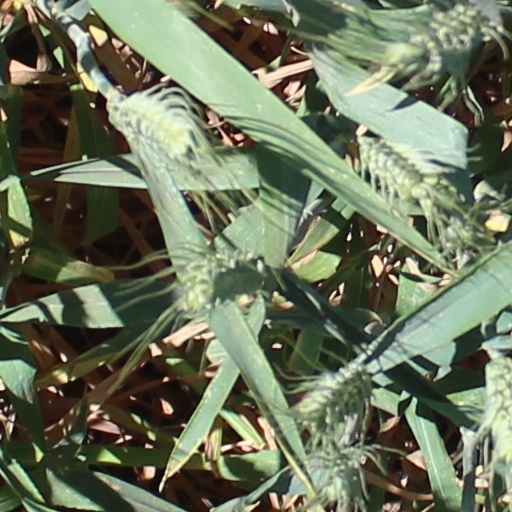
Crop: wheat